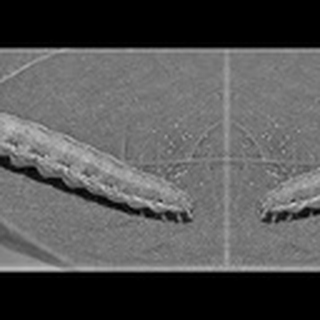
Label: cotton_army_worm